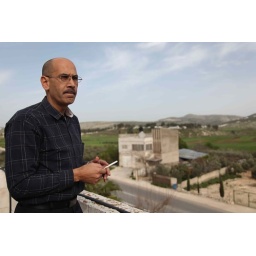
Ali Omar surveys the area from the roof of his house in a suburb of the West Bank city of Nablus. (March 2010)